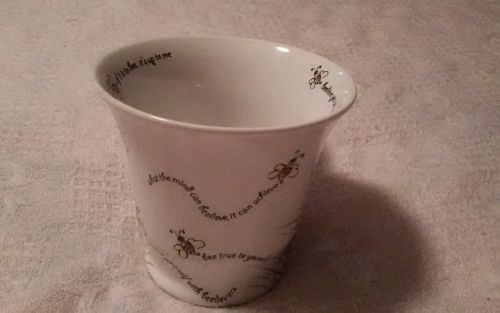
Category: mug